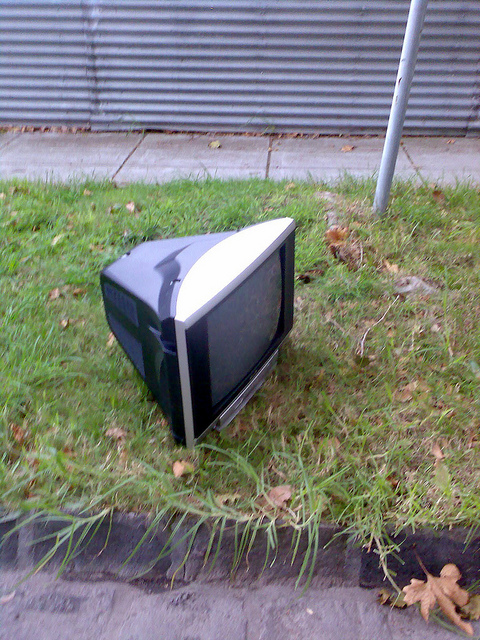
user: Given an image and a question. Answer the question in a short answer. Question: Is this television broken or working? Short Answer:
assistant: broken